Crime in Pakistan

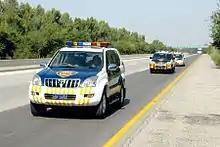
Police vehicles in the streets of Pakistan.

Crime in Pakistan is present in various forms, especially in the cities of Karachi, Lahore, Faisalabad, Rawalpindi, Gujranwala, Peshawar, Multan, Hyderabad, Islamabad and Quetta. Among other general crimes, it includes major crimes such as murder, rape, kidnapping, armed robbery, burglary, carjacking and corruption. For example, in the city of Lahore, 379 murders, 500 attempted murders, 2,650 abductions and 55 rapes have occurred in 2019. A direct relationship has been identified between the crime rate and unemployment rate in Pakistan. Elevated unemployment diminishes the attractiveness of legal endeavors, consequently raising the potential gains from illicit pursuits. As a result, the likelihood of an upsurge in illegal activities rises. Crime statistics of Pakistan shows that there is a rapid increase in the number of crime reported over time like other countries of the world, mainly due to high unemployment, rising poverty, increasing inflation and urbanization. Some other non-economic factors are also responsible for it.